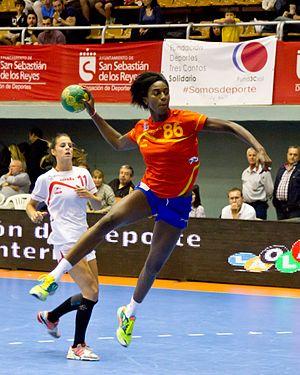
Alexandrina Cabral Barbosa, née le 5 mai 1986 à Lisbonne au Portugal, est une handballeuse portugaise naturalisée espagnole évoluant au poste d'arrière gauche. Elle évolue depuis 2012 en équipe nationale d'Espagne, avec laquelle elle est vice-championne d'Europe en 2014 et vice-championne du monde en 2019.